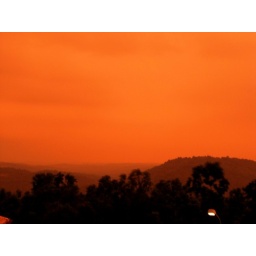
the evening Sky, marked by the mountains in the far distant merging in tranquility with the orange red october sky